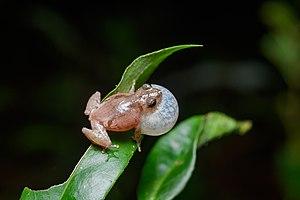
Raorchestes parvulus est une espèce d'amphibiens de la famille des Rhacophoridae.